History of the Detroit Red Wings

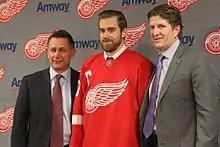
Zetterberg was named as the Red Wings team captain in 2013.

A healthier Red Wings team finished the 2010–11 NHL season with a 47–25–10 record and 104 points to win the Central Division title. They earned the #3 seed in the Western Conference for the Stanley Cup playoffs (extending their professional sports record of post-season appearances to 20 seasons), finishing behind the Vancouver Canucks (117) and San Jose Sharks (105). The Wings again faced the Phoenix Coyotes in the first round of the playoffs, this time sweeping them 4–0—making them the only team in the 2011 playoffs to sweep the first round—and again moved on to play the Sharks in Round 2. After losing the first three games of the series against the Sharks, the Red Wings won three consecutive games to force a Game 7, becoming just the eighth team in NHL history to accomplish the feat (the Chicago Blackhawks became the seventh team to do so earlier in the 2011 playoffs, against Vancouver). The Red Wings lost Game 7 to the Sharks by a score of 3–2, and were eliminated.